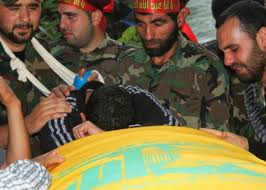
Label: BMP-1